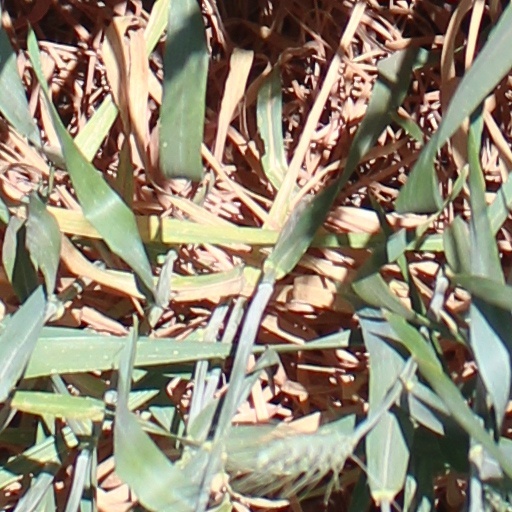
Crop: wheat